Light Up the Sky! (film)

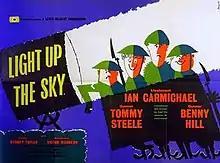
British quad poster by Stevens

Light Up the Sky! (also known as Touch it Light; U.S. title: Skywatch) is a 1960 British comedy drama film directed by Lewis Gilbert and starring Ian Carmichael, Tommy Steele and Benny Hill. The film also features Dick Emery in a minor role.